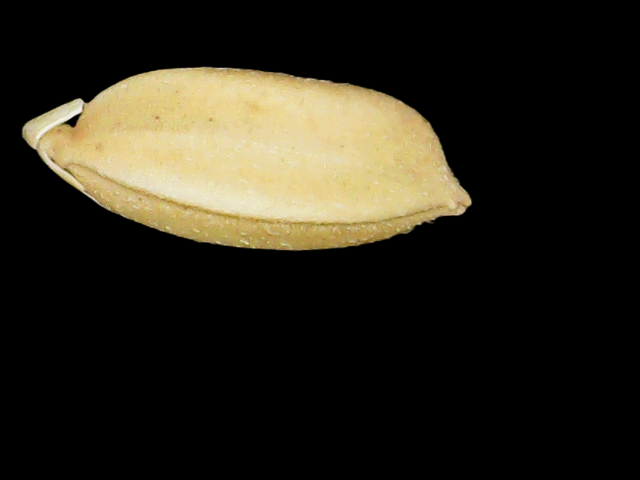
Rice variety: Binadhan08